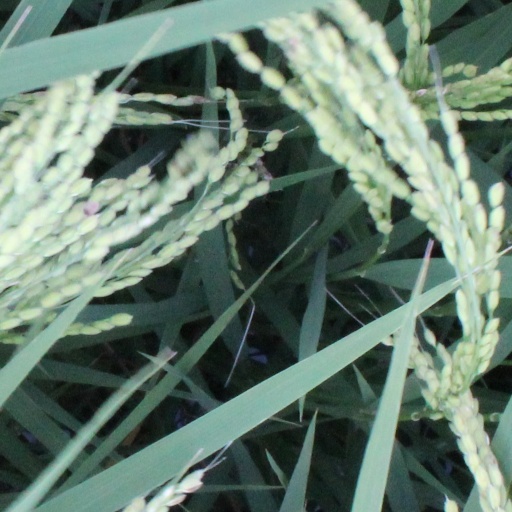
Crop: rice